Phi Rho Sigma

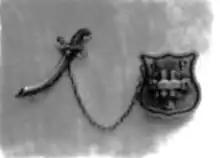
Phi Rho Sigma oringal badge

The fraternity expanded to include "Beta chapter" at the University of Illinois in the fall of 1894 and "Gamma" "chapter" at the University of Chicago in the fall of 1895. "Alpha chapter" offer saw the general affairs of the fraternity until 1896 when a grand chapter was formed. The grand chapter consisted of three members from each chapter who were elected annually. The grand chapter could issue charters and enact laws.